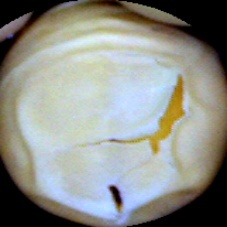
Label: Skin-damaged